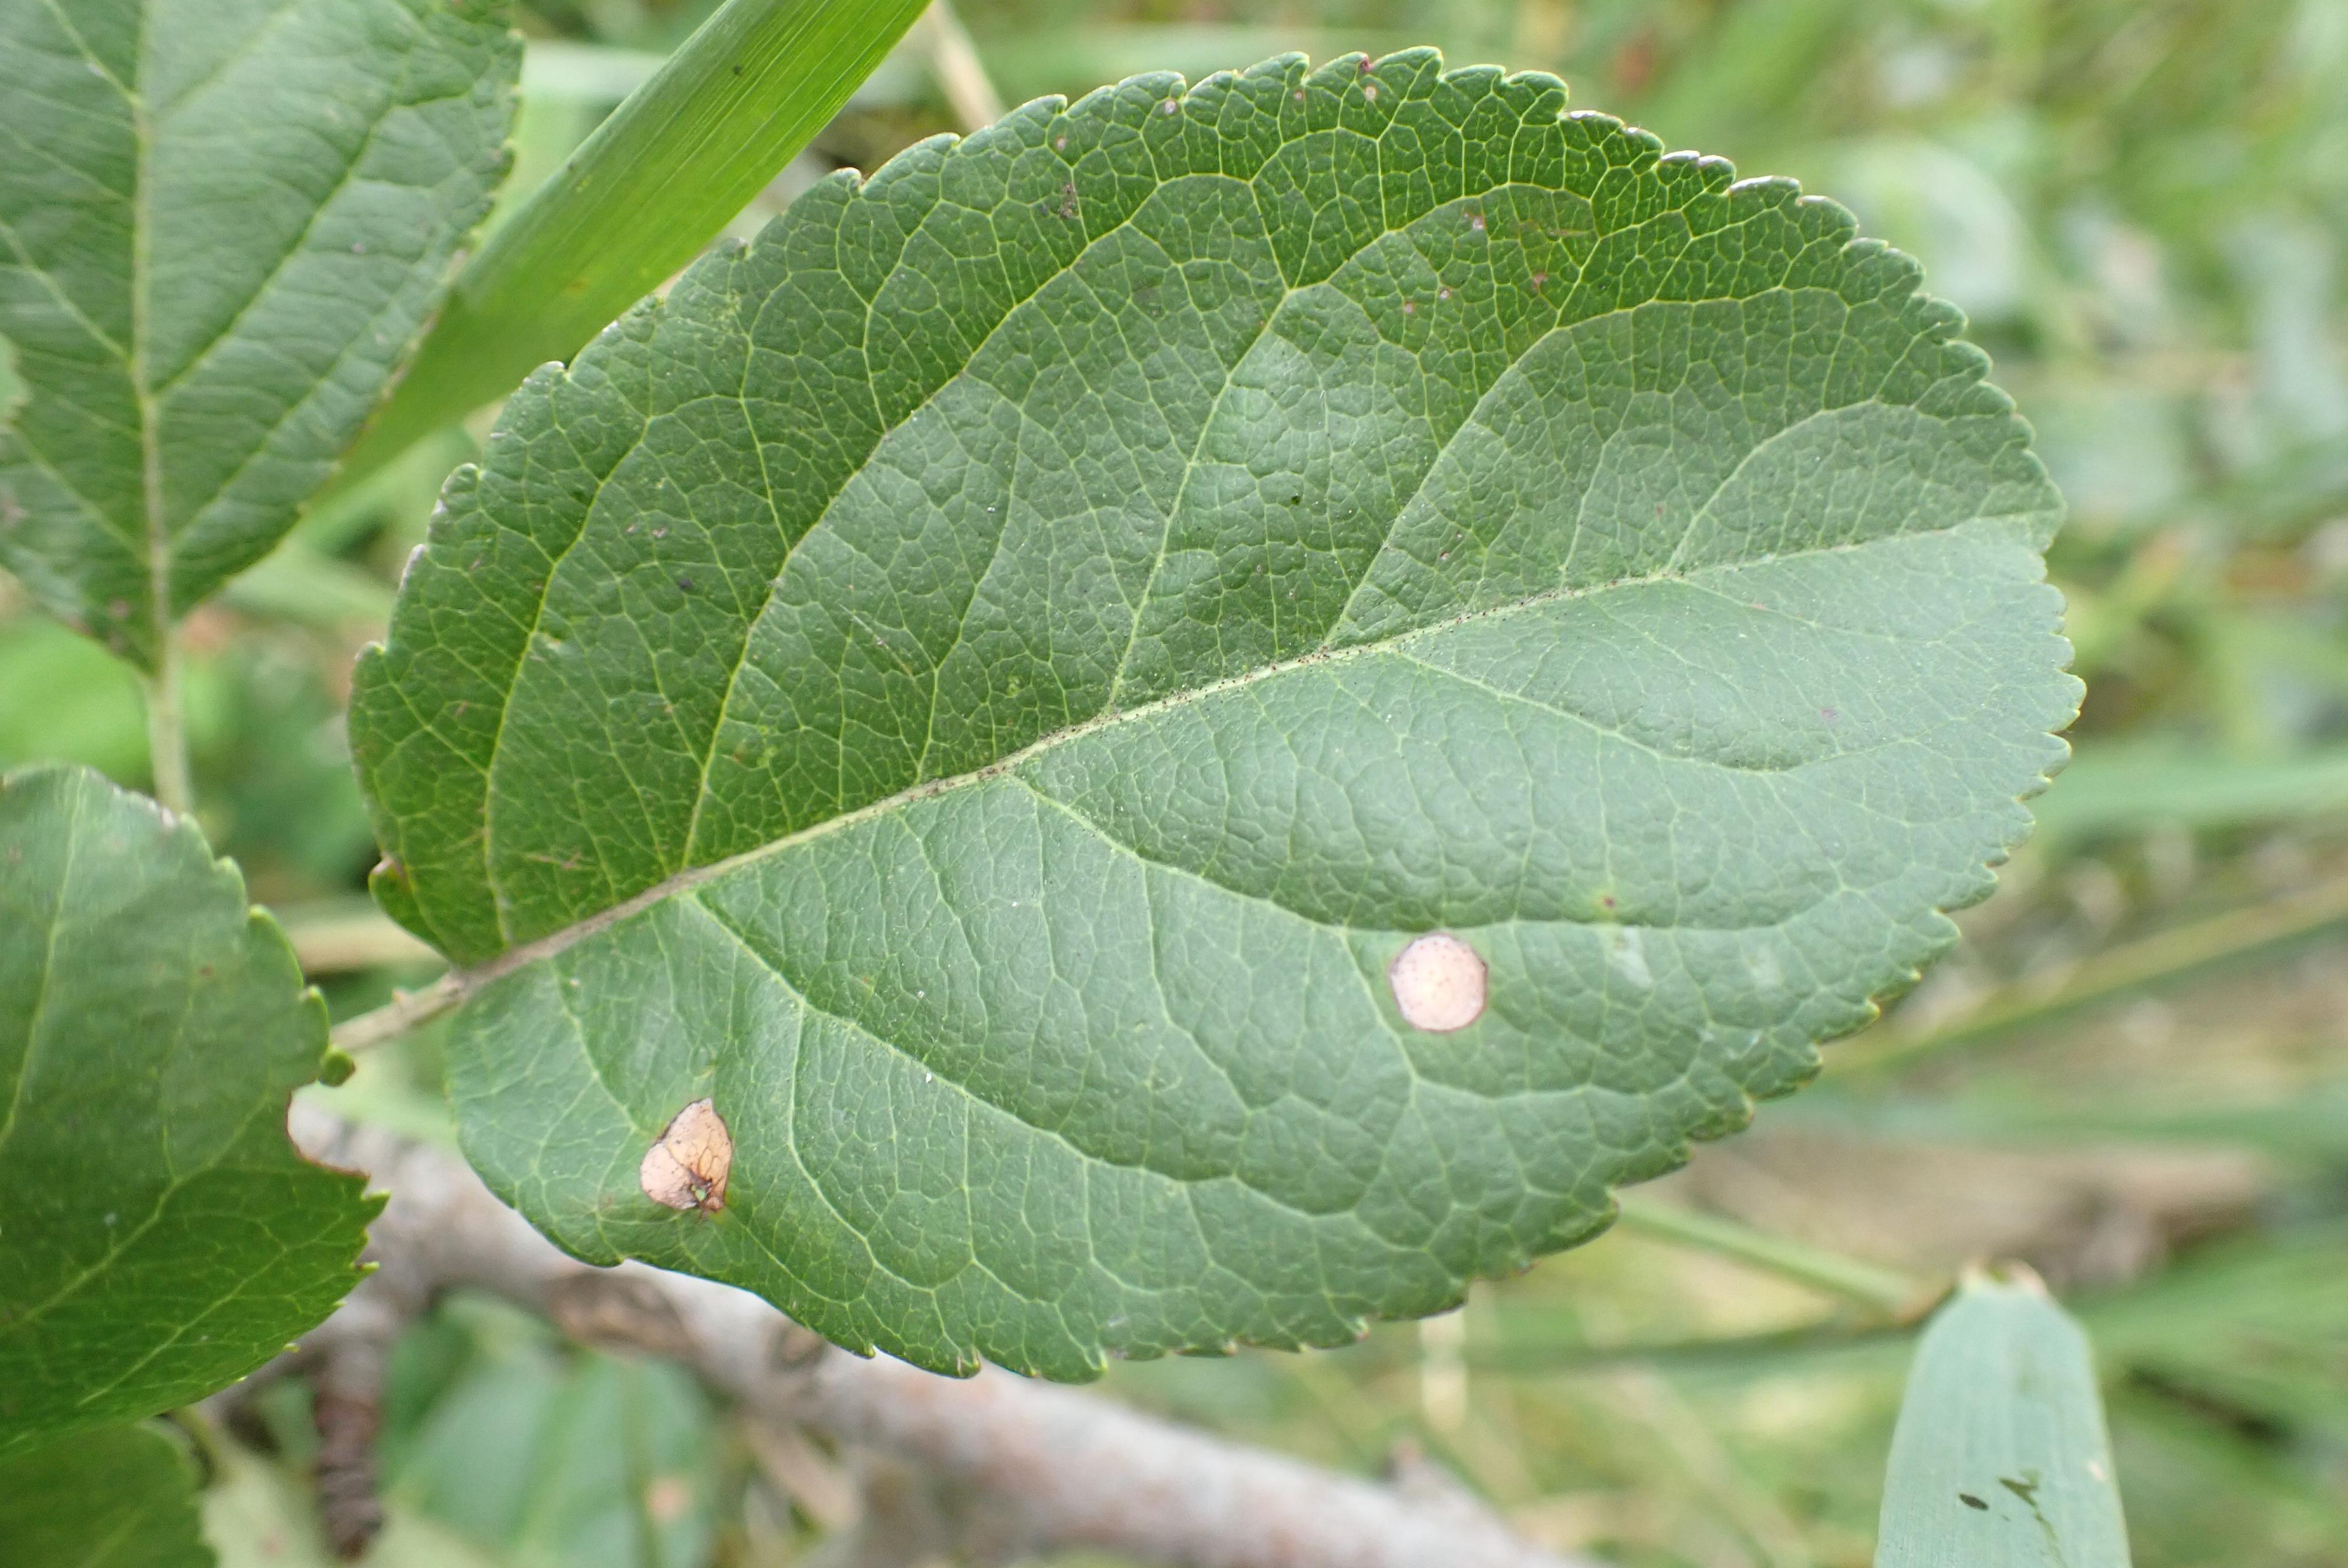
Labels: frog_eye_leaf_spot